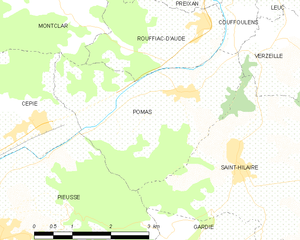
Carte des communes françaises: Pomas